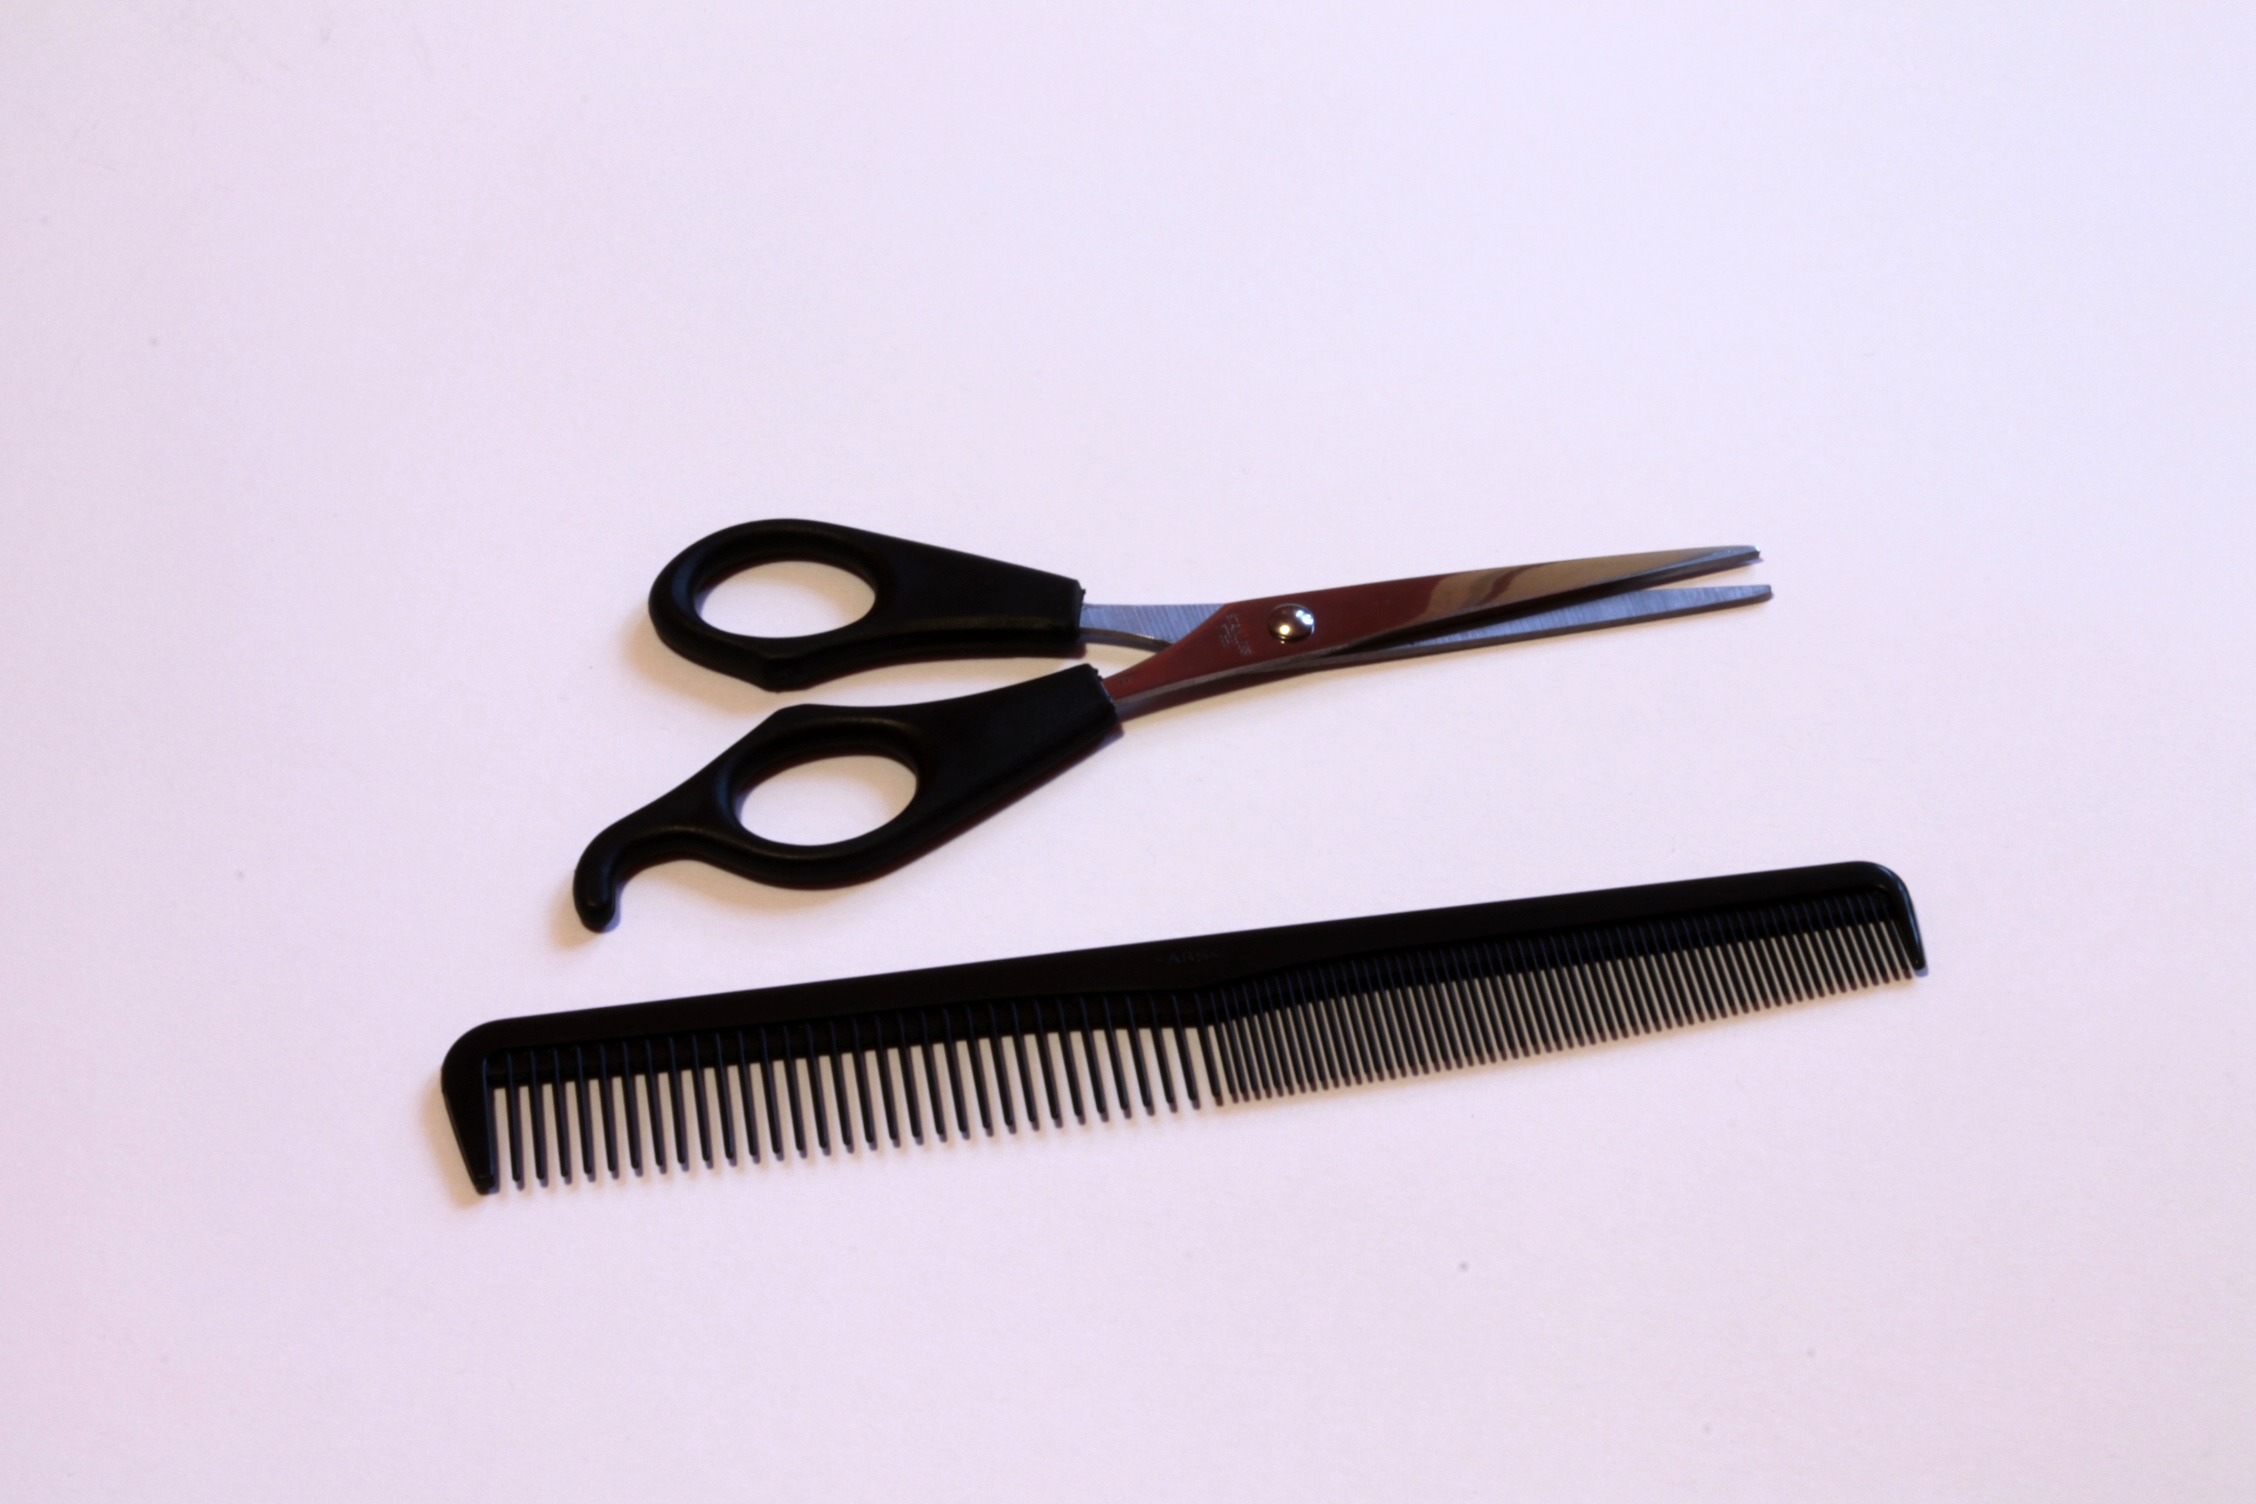
tool, scissors, comb, hair cut, barber beauty shop, fashion accessory, hair accessory